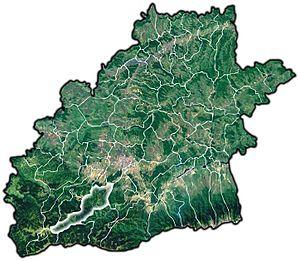
Rășinari est un village transylvain dont le nom signifie « collecteurs de résine » et une commune de Roumanie dans le județ de Sibiu. Au recensement de 2002, sa population comptait 5 645 habitants.